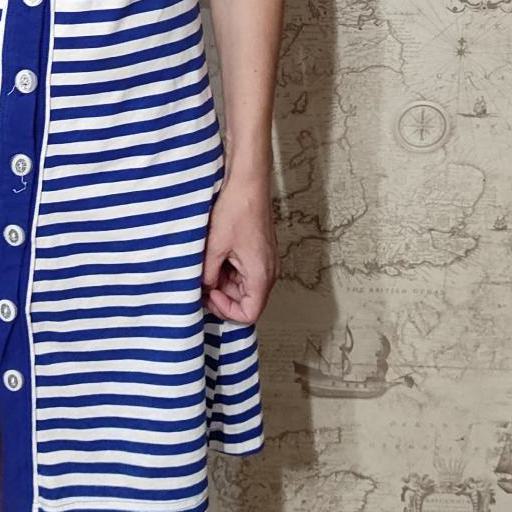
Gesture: no_gesture